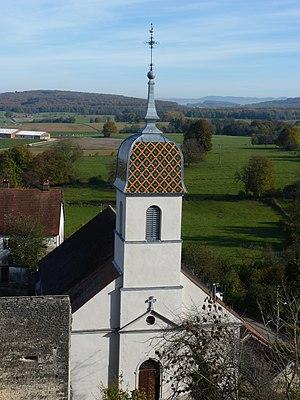
Eglise de Vallerois le Bois avec son beau clocher en tuiles vernissées
Vallerois-le-Bois est une commune française située dans le département de la Haute-Saône, en région Bourgogne-Franche-Comté.